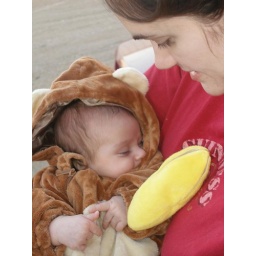
Falling asleep in his monkey costume. That's a banana attached to his left arm.